Rahim Yar Khan

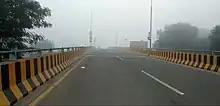
Flyover in Rahim Yar Khan City

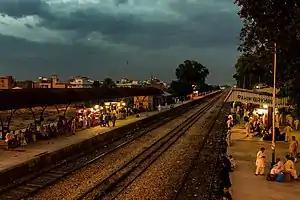
Rahim Yar Khan railway station

Shaikh Zayed International Airport is located in Rahim Yar Khan. It serves the people of city with domestic and international flights. There are daily flight from this airport to Karachi, twice in a week to/from Lahore, and once a week to Islamabad. This airport was partially damaged in 2025 India-Pakistan conflict.